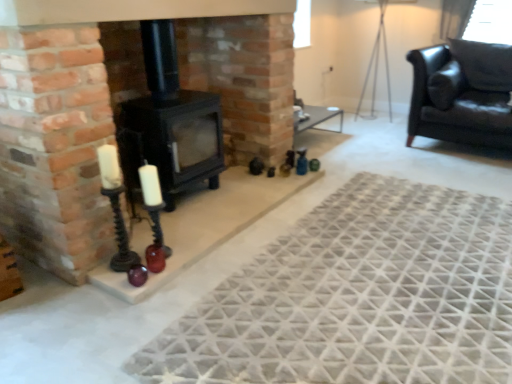
Question: Find a few locations in the empty space that is to the right of black glass candle holder at lower left, positioned as the 2th candle holder in left-to-right order. Your answer should be formatted as a list of tuples, i.e. [(x1, y1)], where each tuple contains the x and y coordinates of a point satisfying the conditions above. The coordinates should be between 0 and 1, indicating the normalized pixel locations of the points in the image.
Answer: [(0.371, 0.640)]